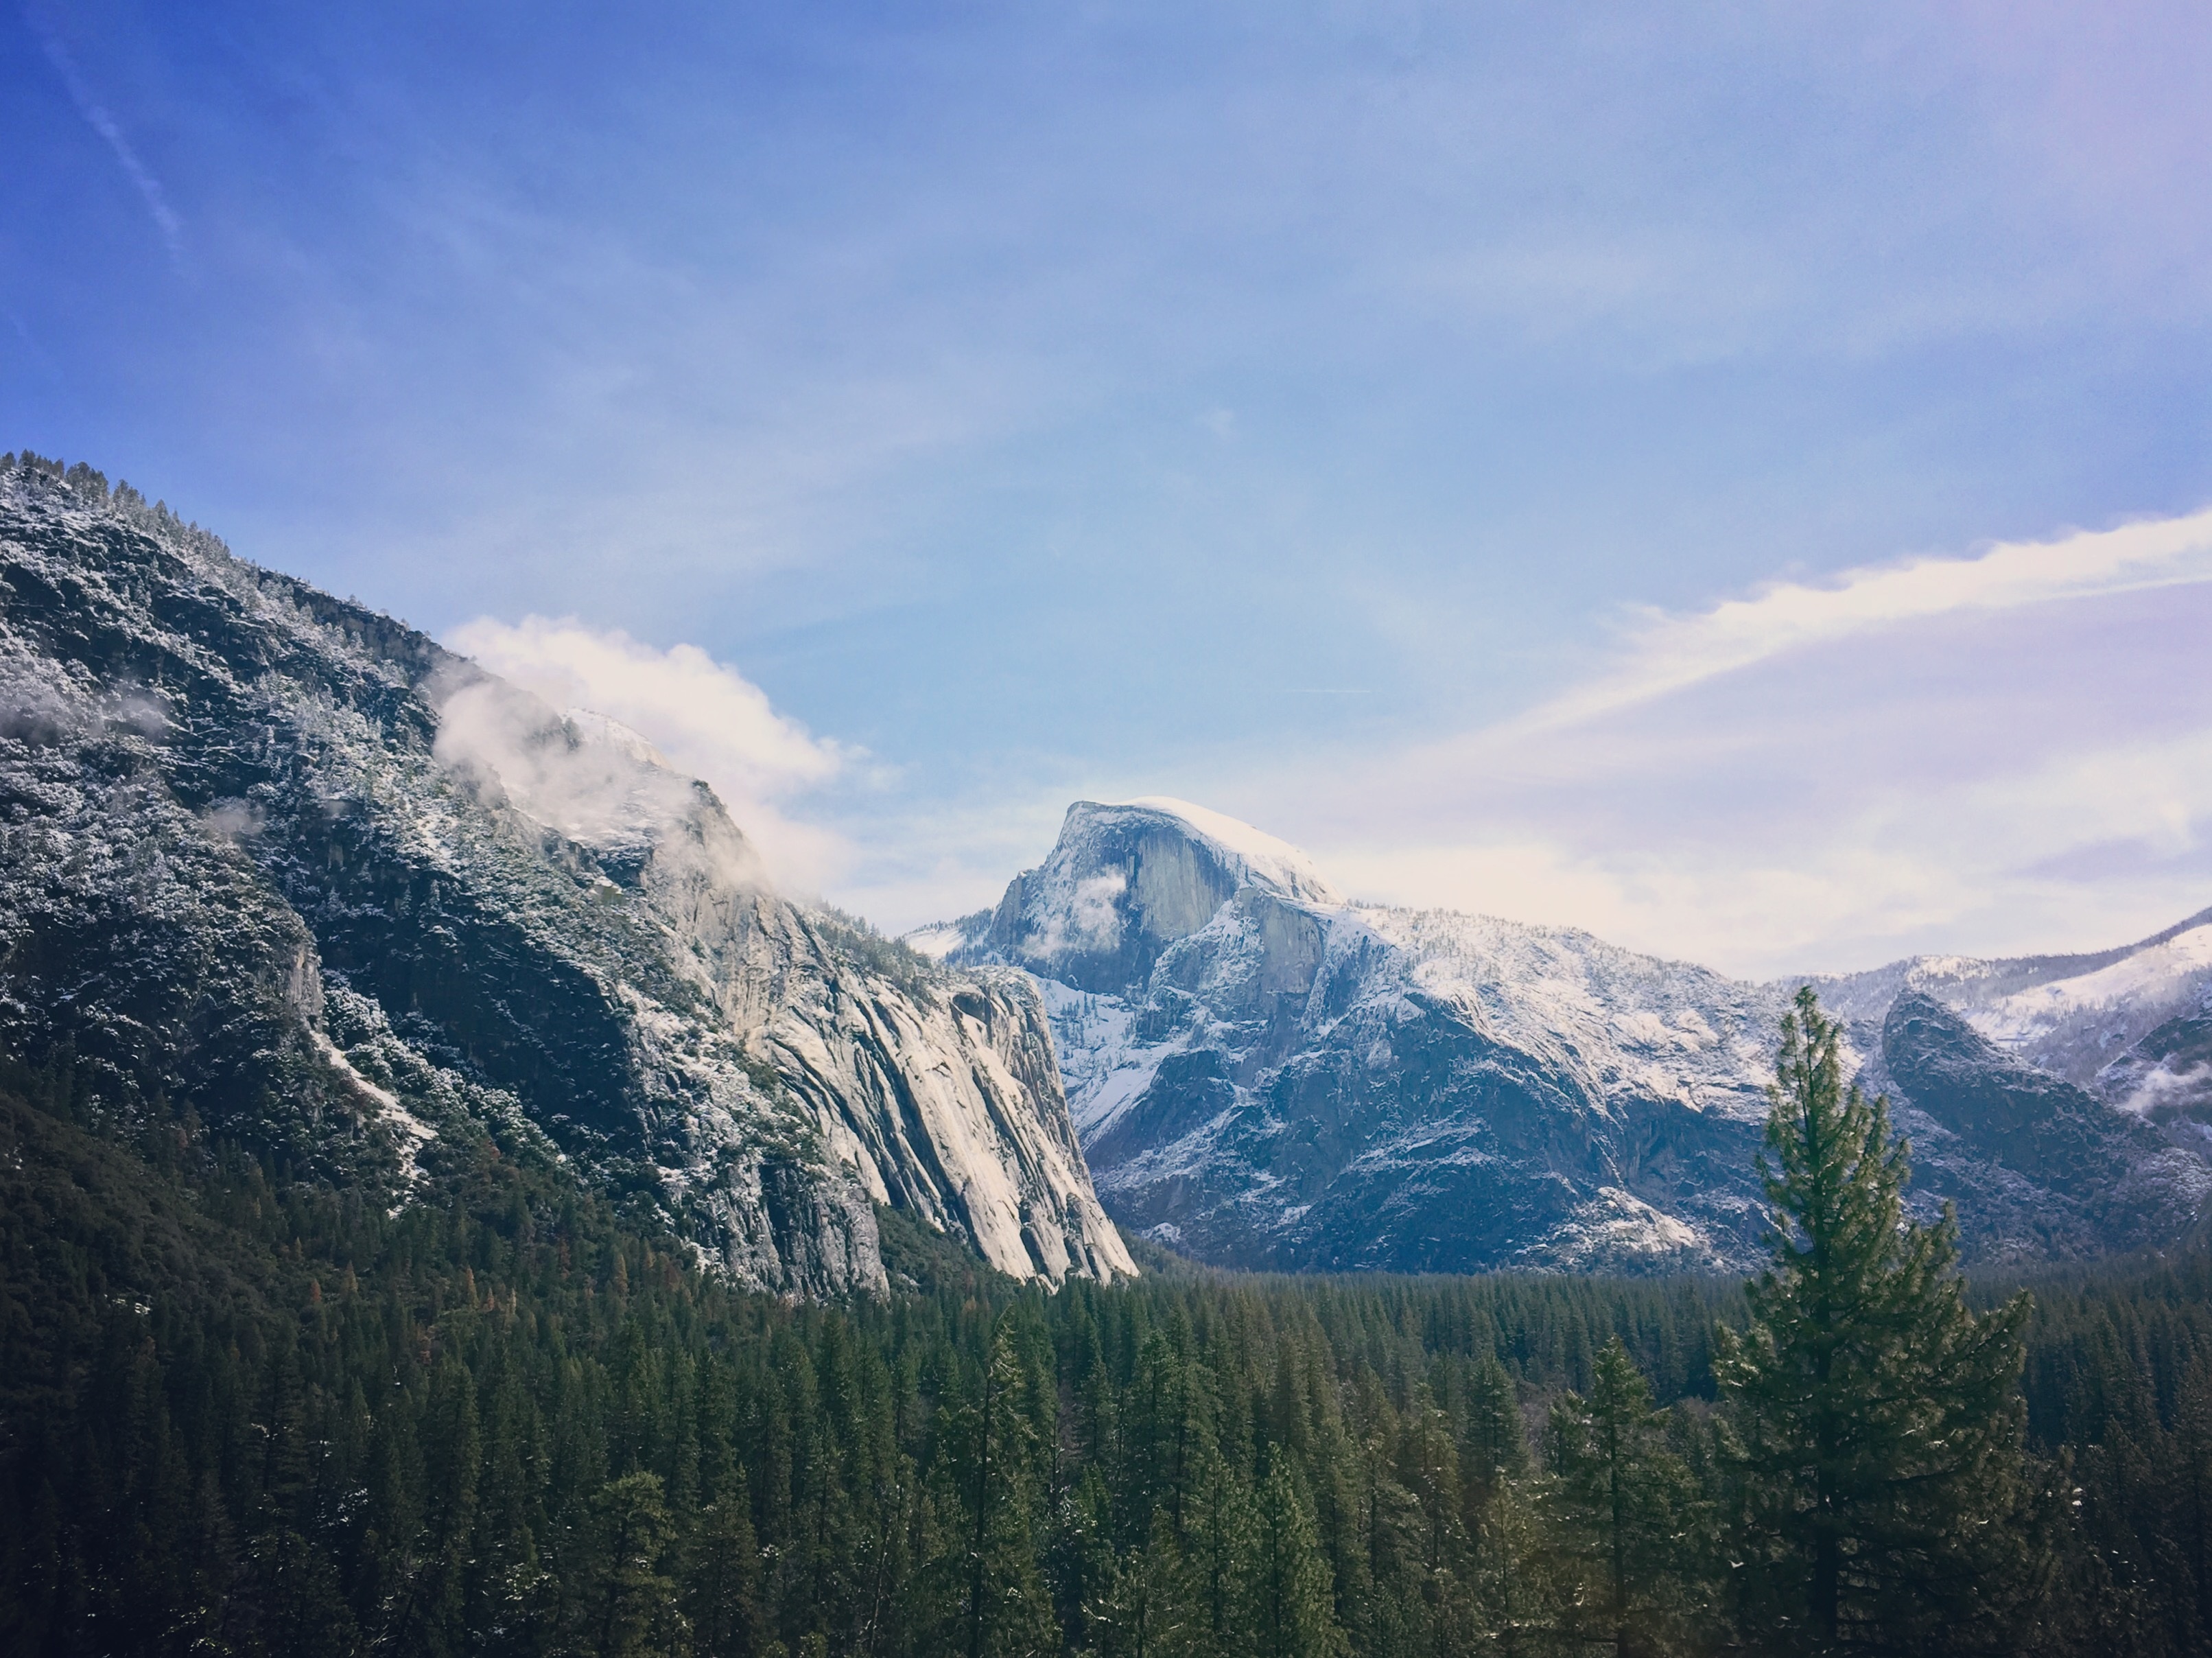
landscape, nature, wilderness, mountain, snow, cloud, mountain range, ridge, summit, alps, plateau, fell, landform, mountain pass, geographical feature, atmospheric phenomenon, mountainous landforms